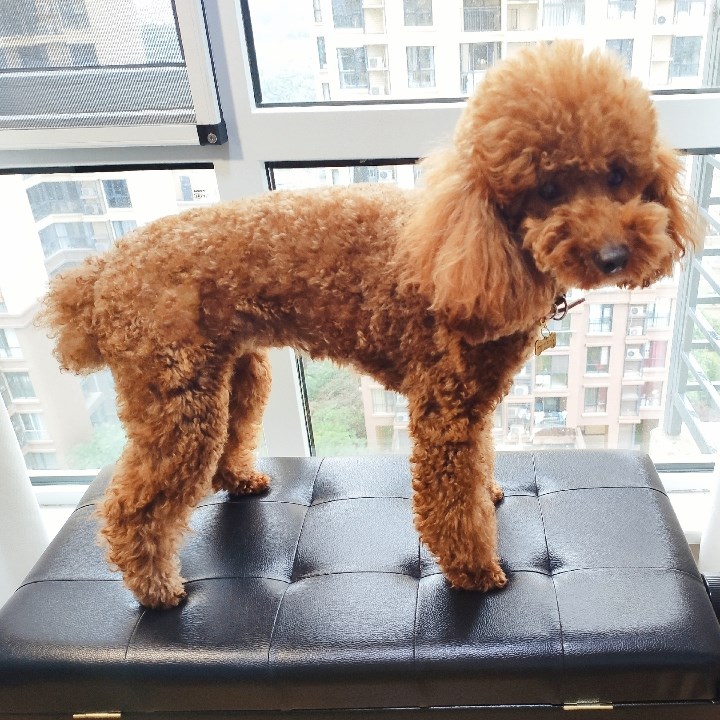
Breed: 2925-n000114-toy_poodle